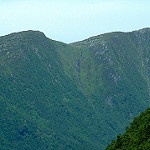
Label: mountain